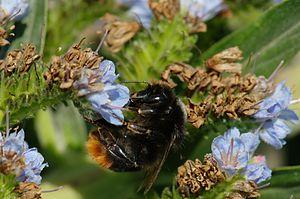
Bombus confusus, mâle à Vence, Alpes-Maritimes, France (près de Nice, Cannes). Climat mediterranéen. Altitude
Bombus confusus est une espèce de bourdons. Il fait partie du sous-genre Bombias.